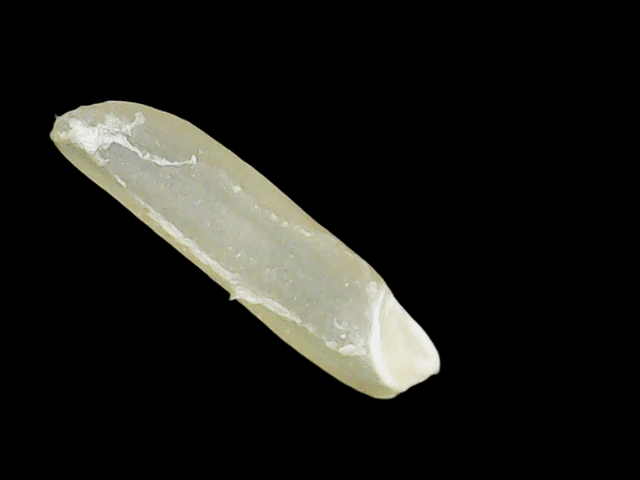
Rice variety: Binadhan25